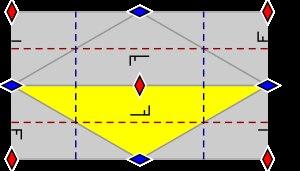
Un groupe de papier peint est un groupe mathématique constitué par l'ensemble des symétries d'un motif bidimensionnel périodique. De tels motifs, engendrés par la répétition à l'infini d'une forme dans deux directions du plan, sont souvent utilisés en architecture et dans les arts décoratifs. Il existe 17 types de groupes de papier peint, qui permettent une classification mathématique de tous les motifs bidimensionnels périodiques.